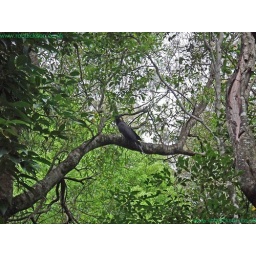
Becky spotted this black bird in a tree. I have no idea what type of bird it is.